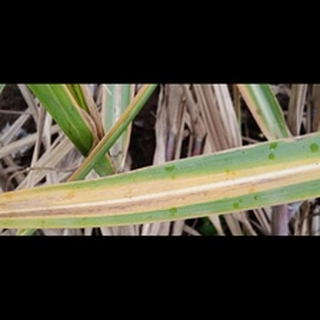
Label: sugarcane_yellow_leaf_disease